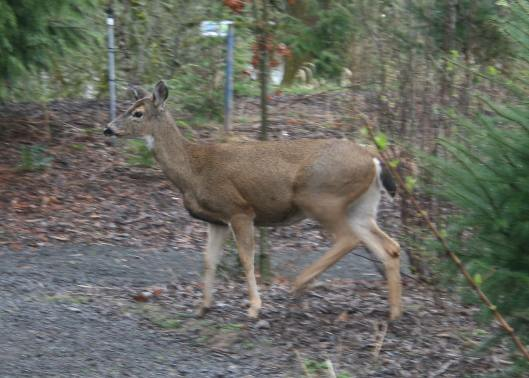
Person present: No